Rupa Huq

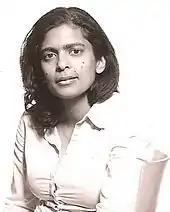
Huq in 2006

Huq was a researcher for Tony Banks and Patricia Hewitt. In 2004, she stood as a candidate for Labour in the European Parliament election in North West England, but failed to be elected.